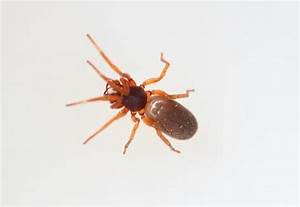
Label: spider